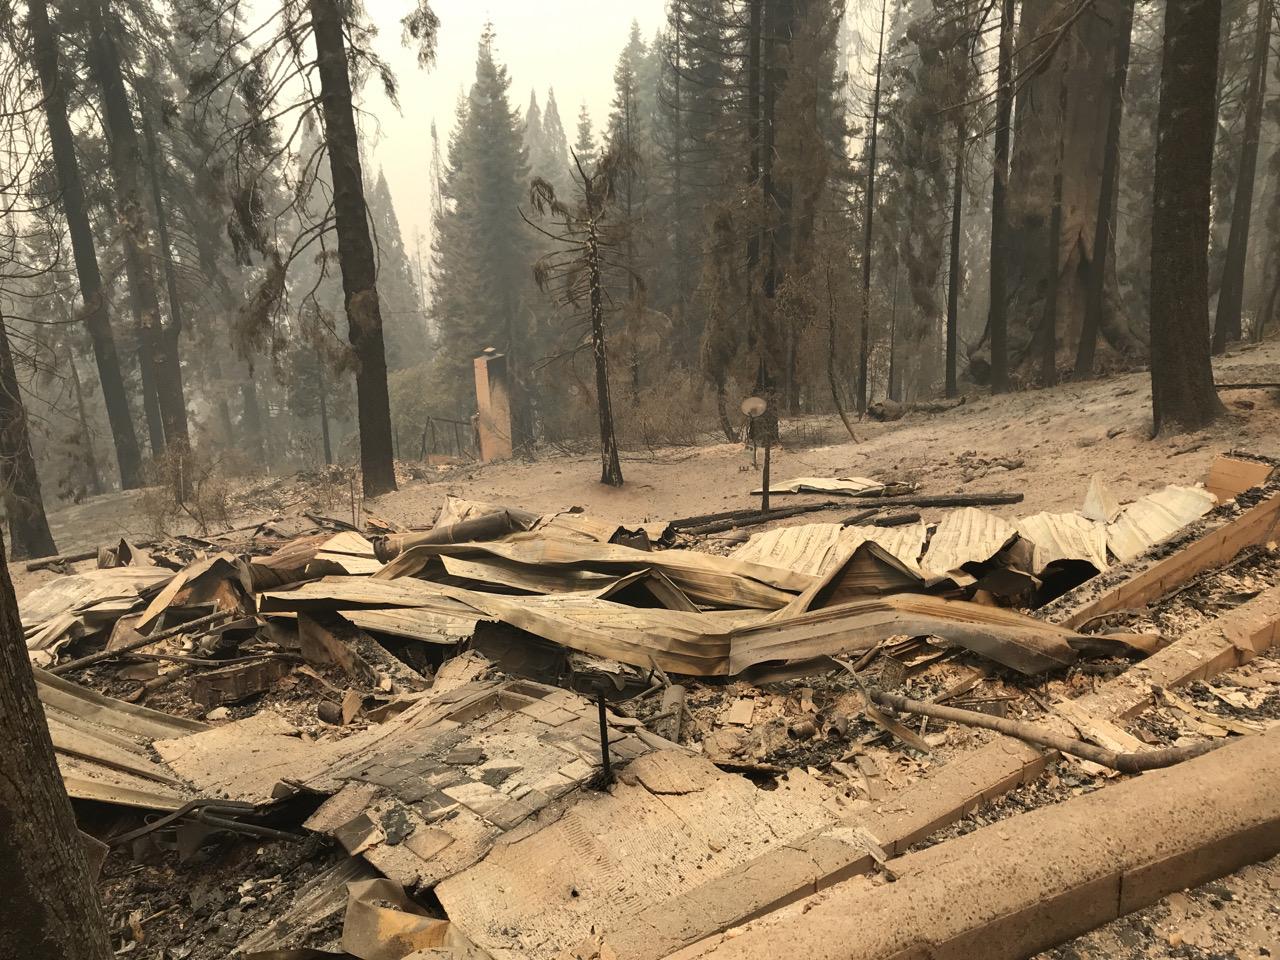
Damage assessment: destroyed